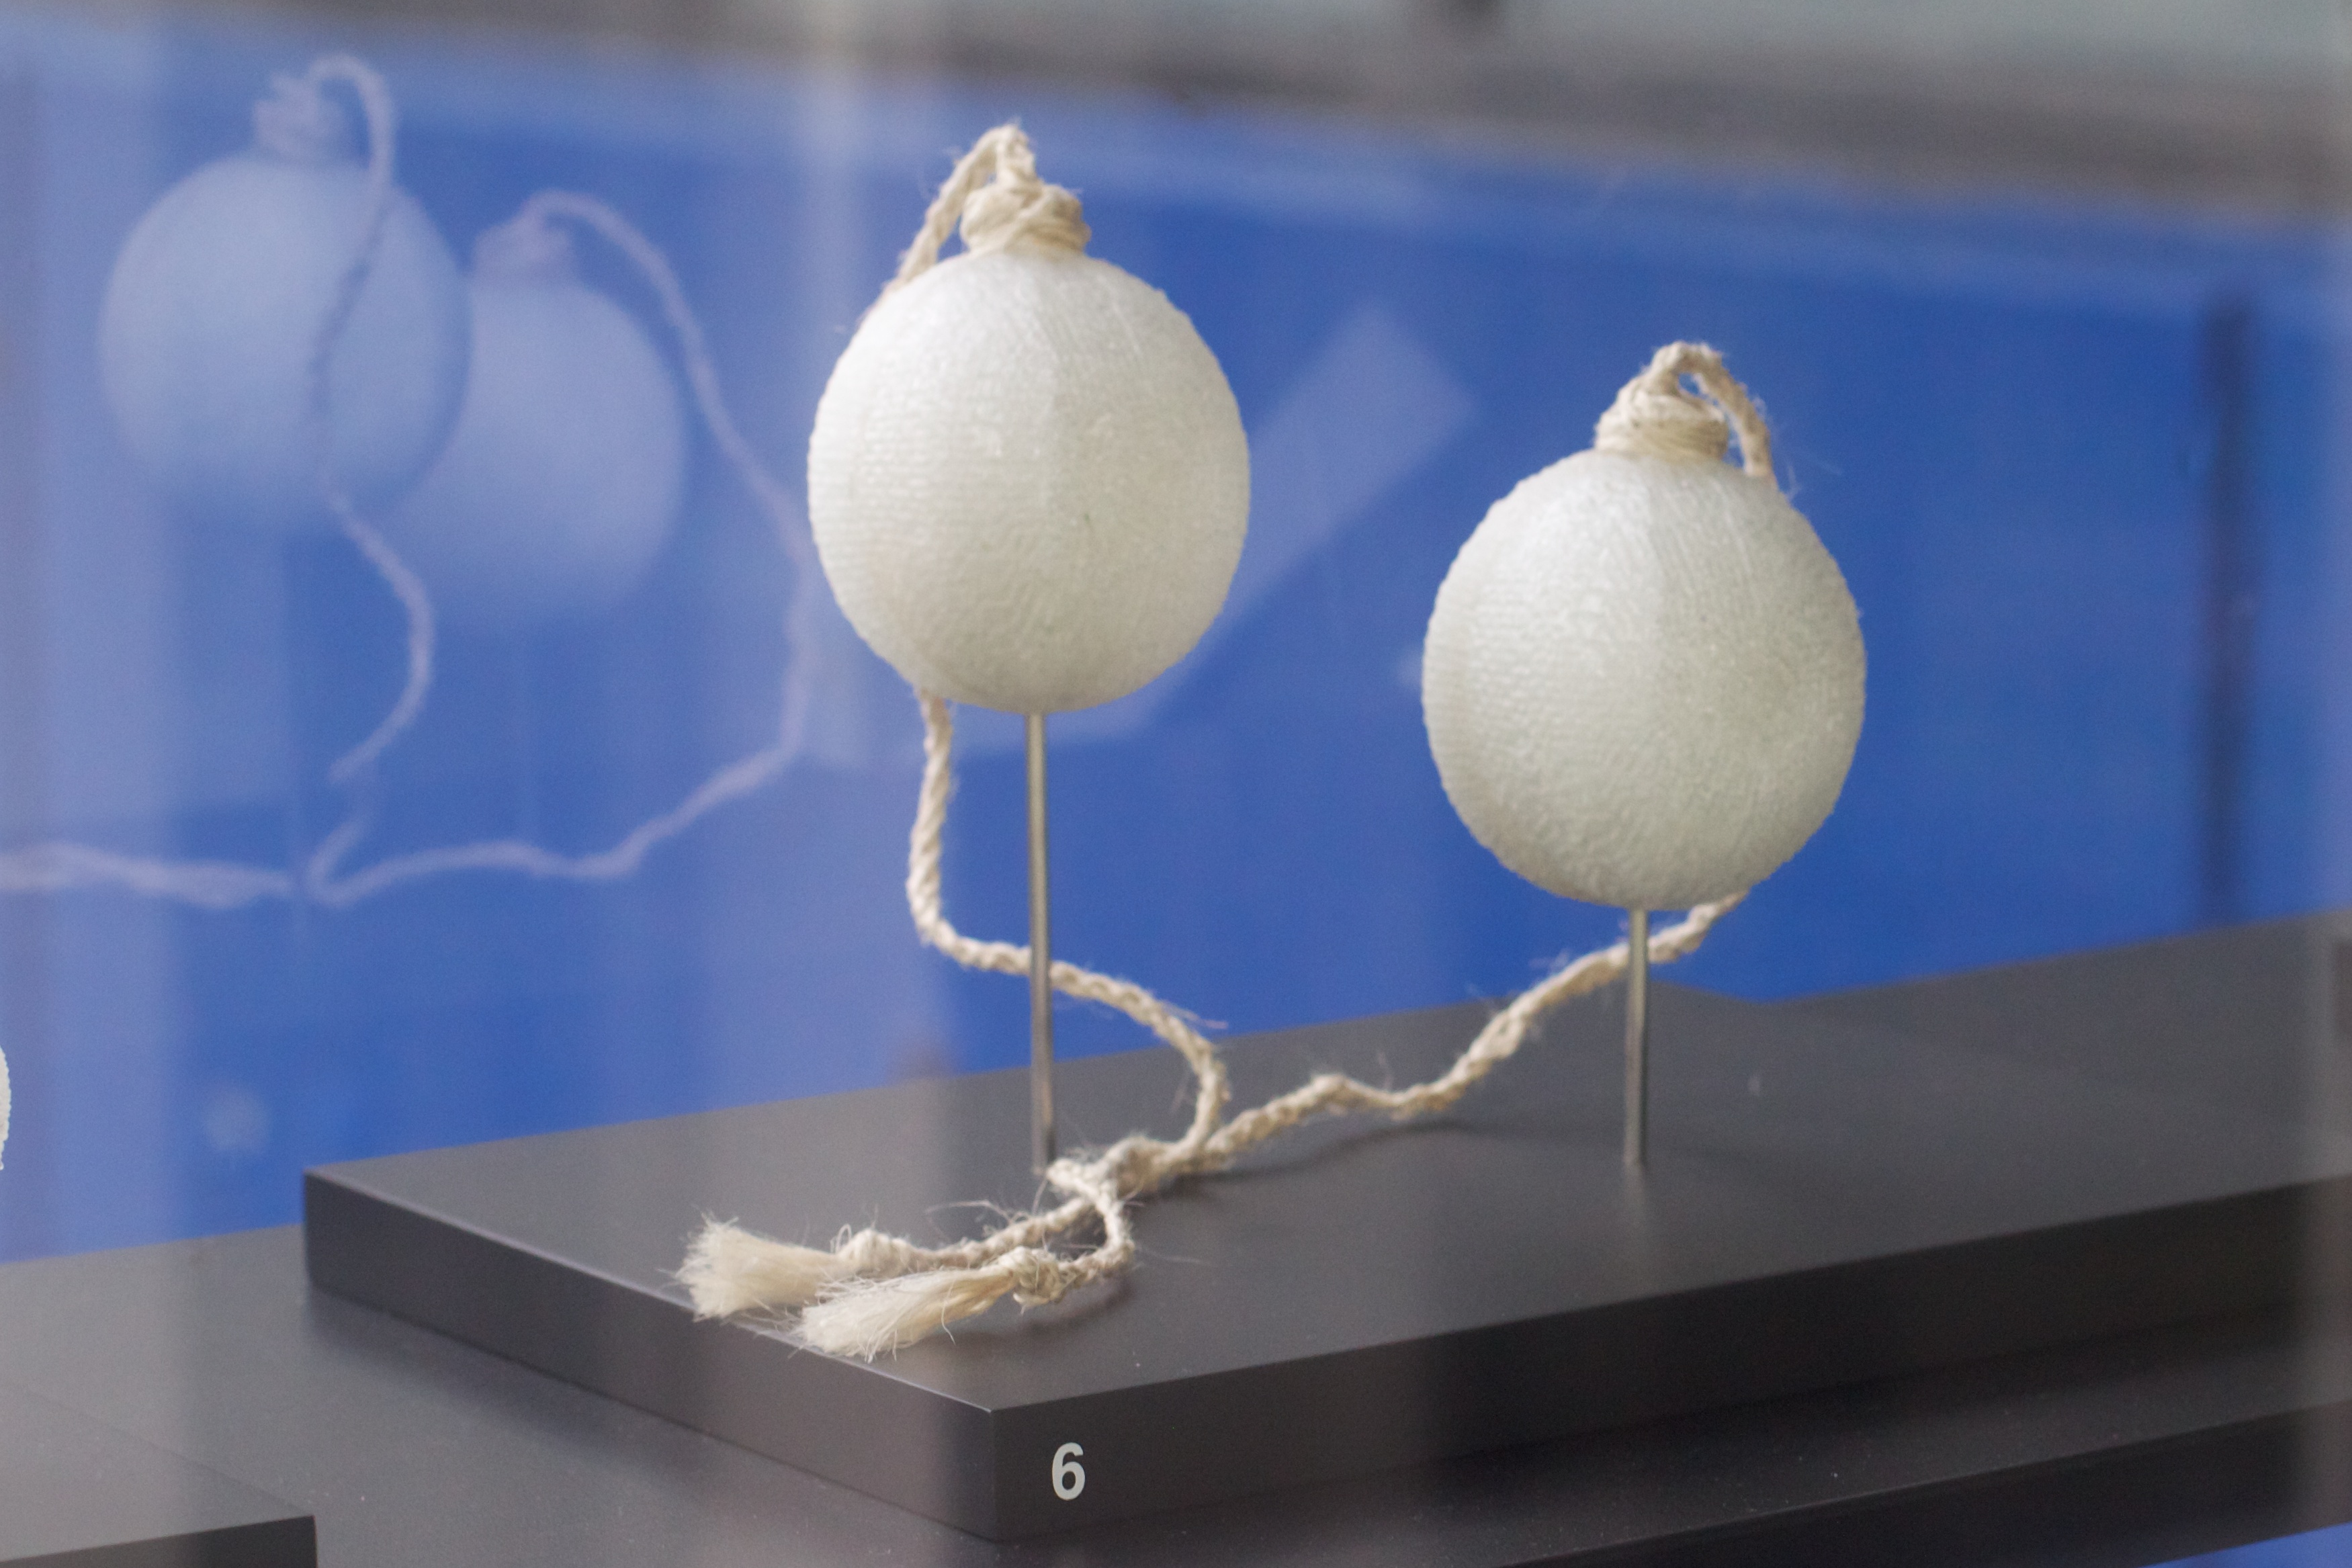
bird, glass, blue, lighting, wellington